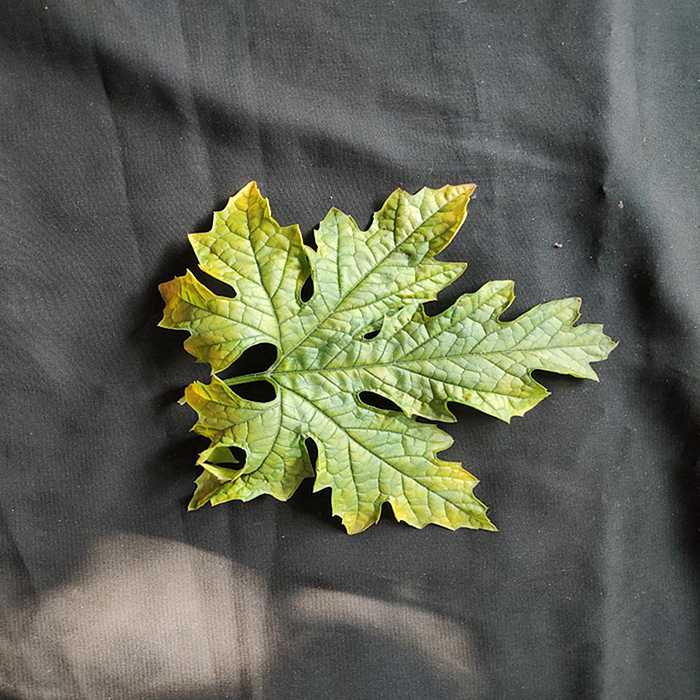
Plant: Bitter Gourd
Label: Mosaic virus